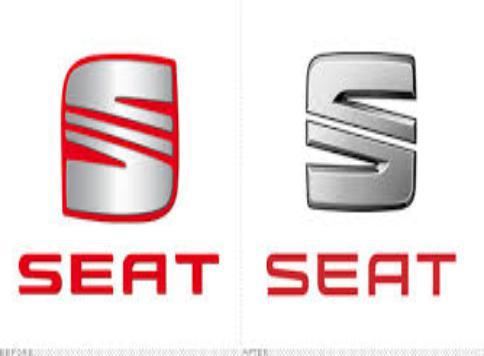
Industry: Transportation